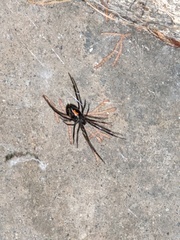
Species: Lactrodectus_hesperus